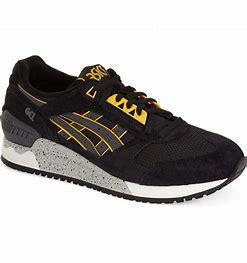
Brand: Asics
Model: Gel Respector